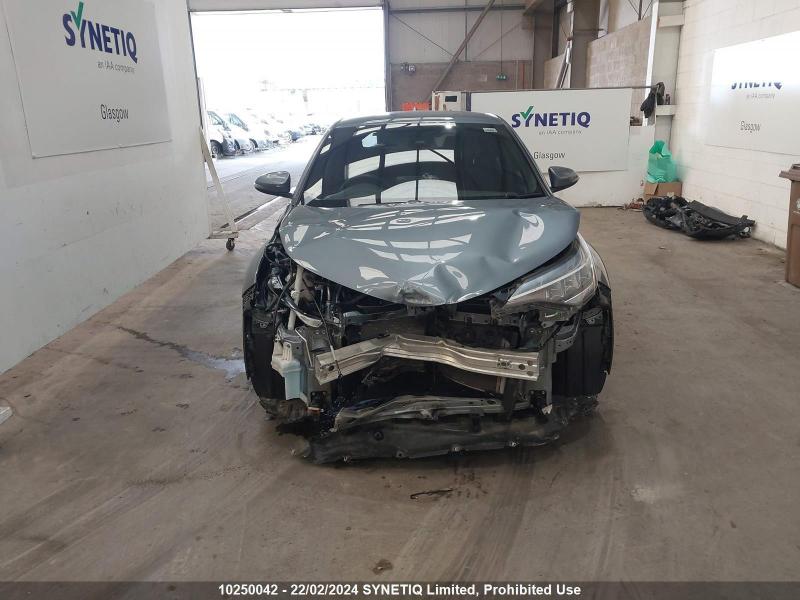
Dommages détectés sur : plaque d'immatriculation avant, pare-choc avant, capot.
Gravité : majeur